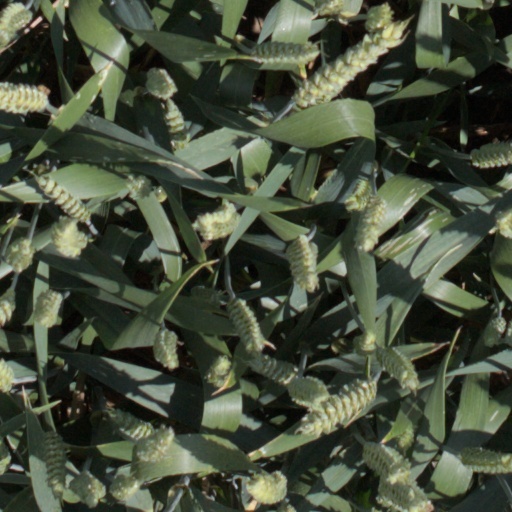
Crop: wheat